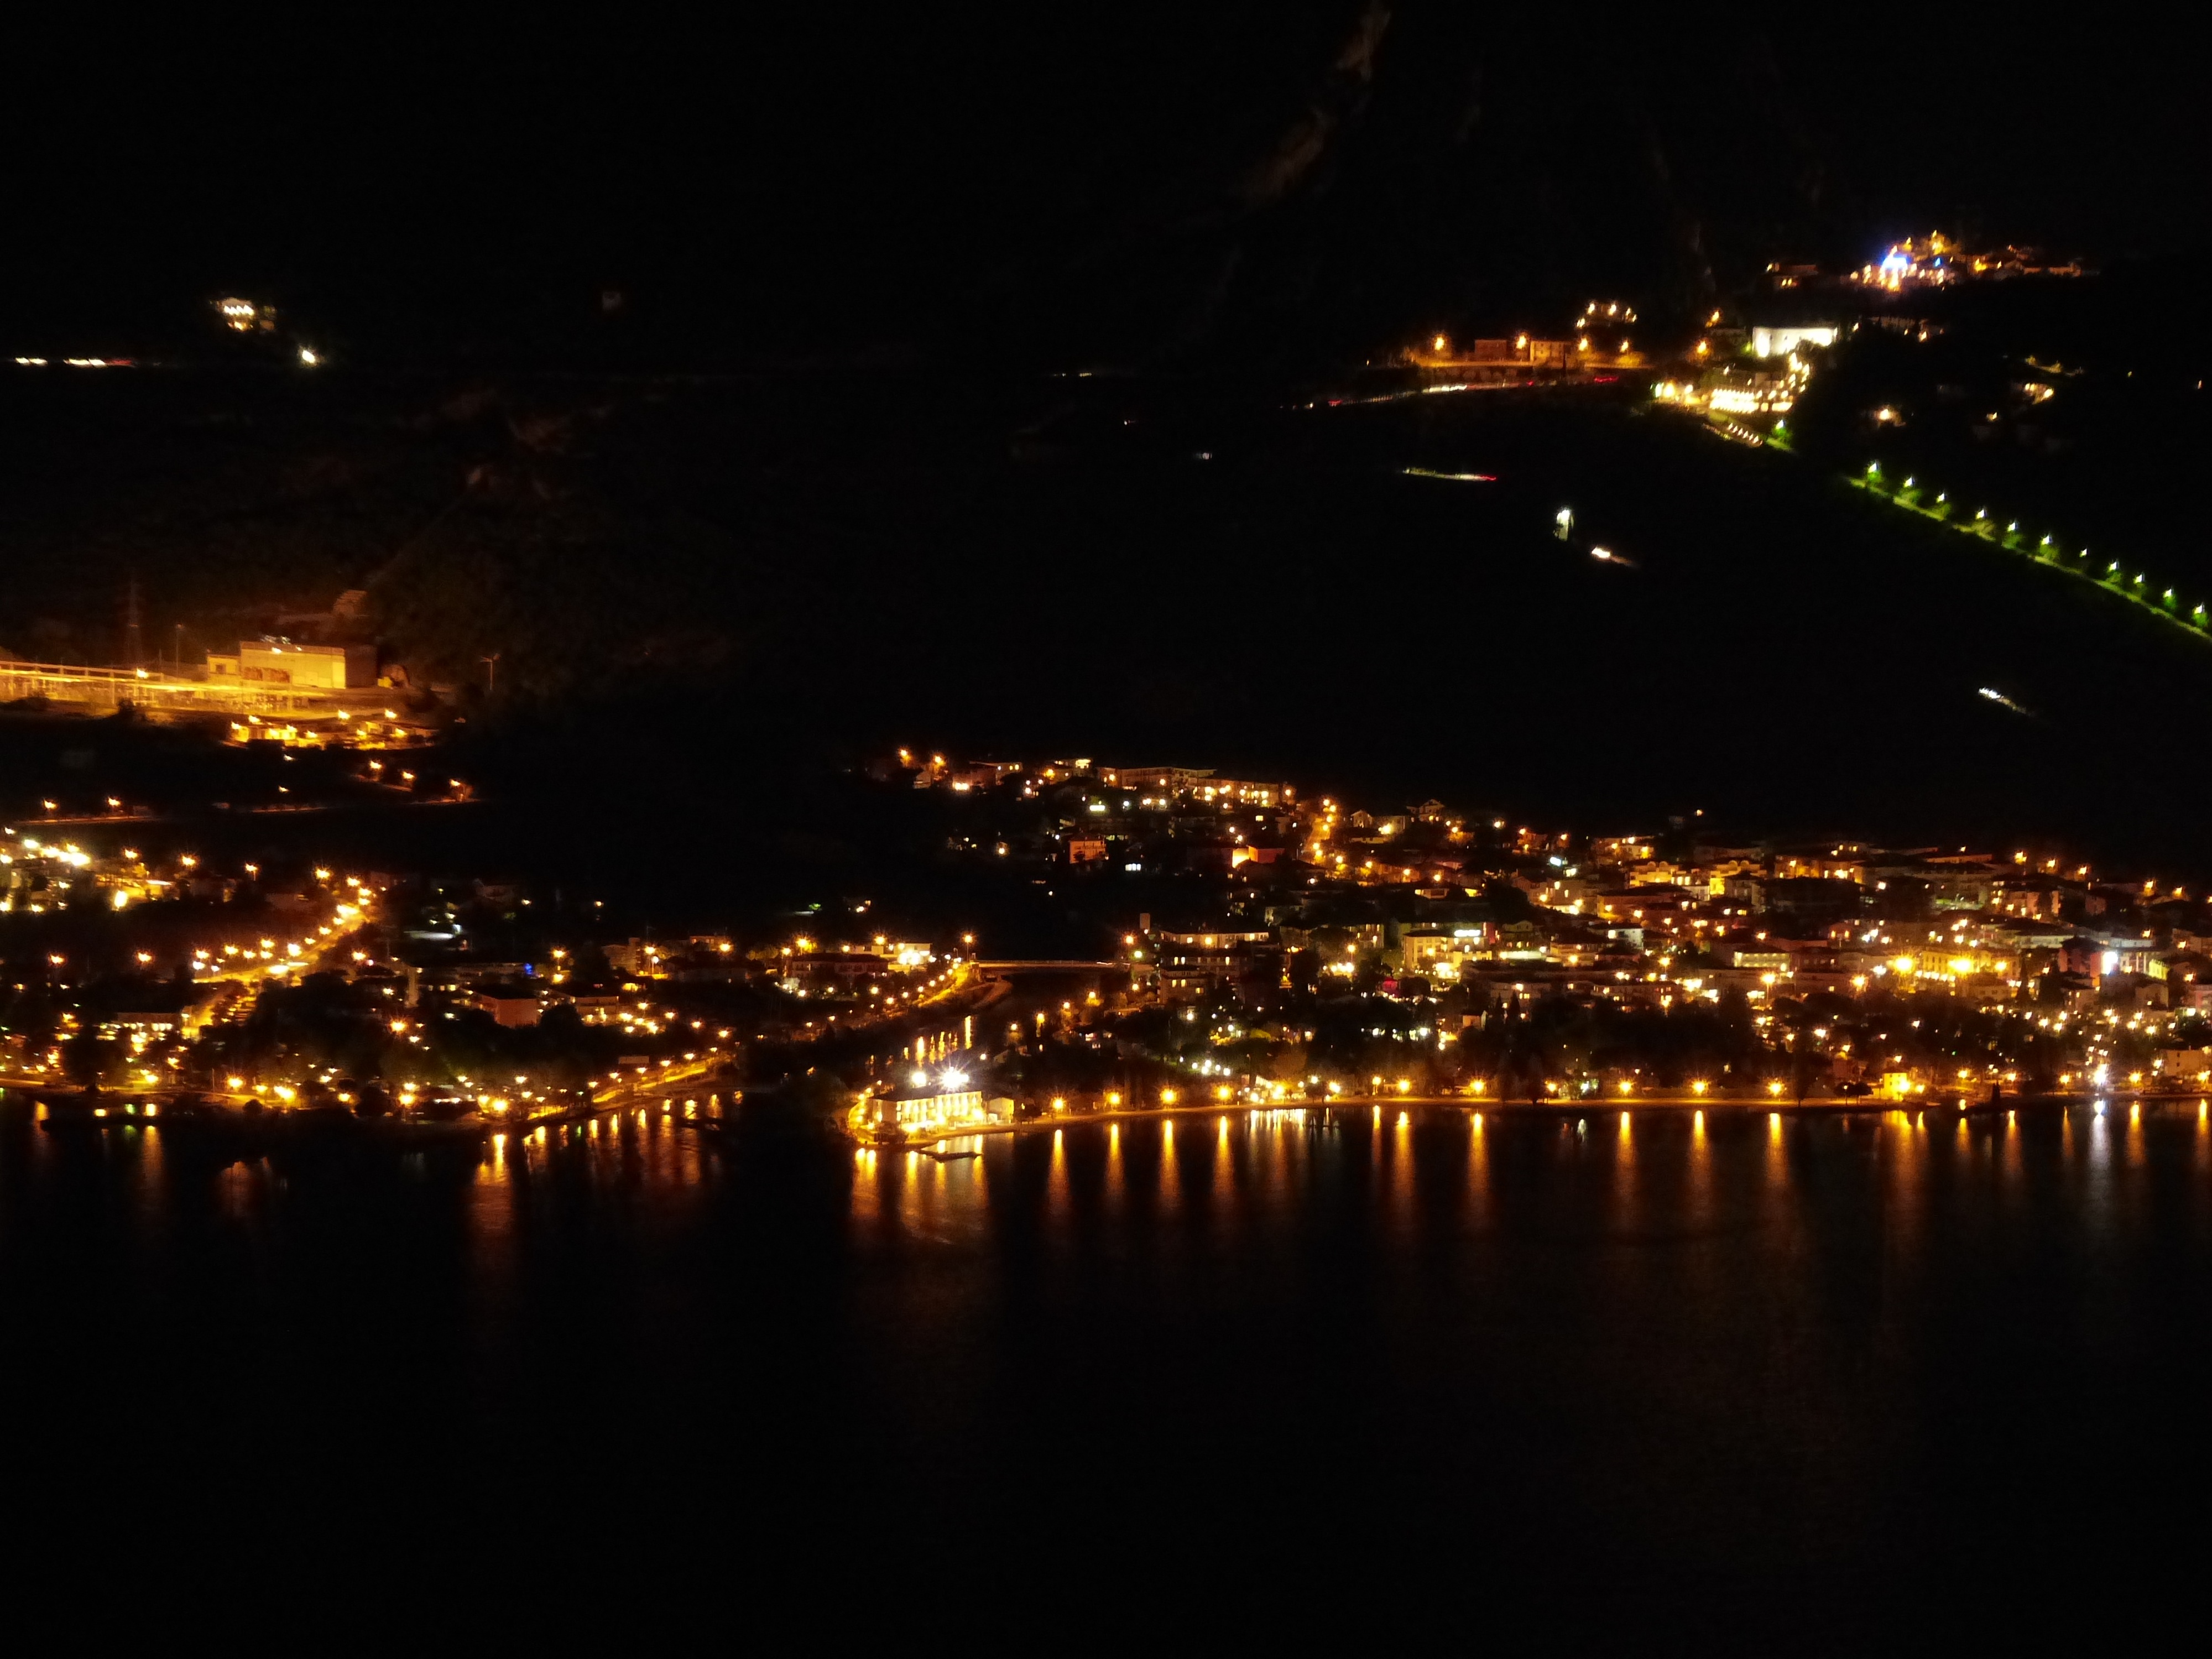
light, skyline, night, dawn, city, cityscape, dusk, evening, reflection, darkness, mouth, illuminated, at night, lights, estuary, torbole, coast line, sarca